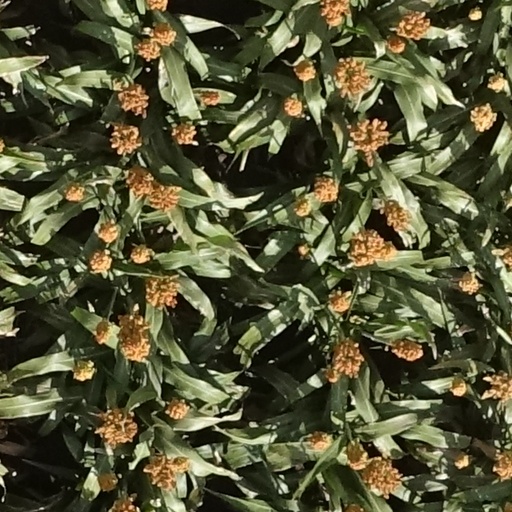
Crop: sorghum